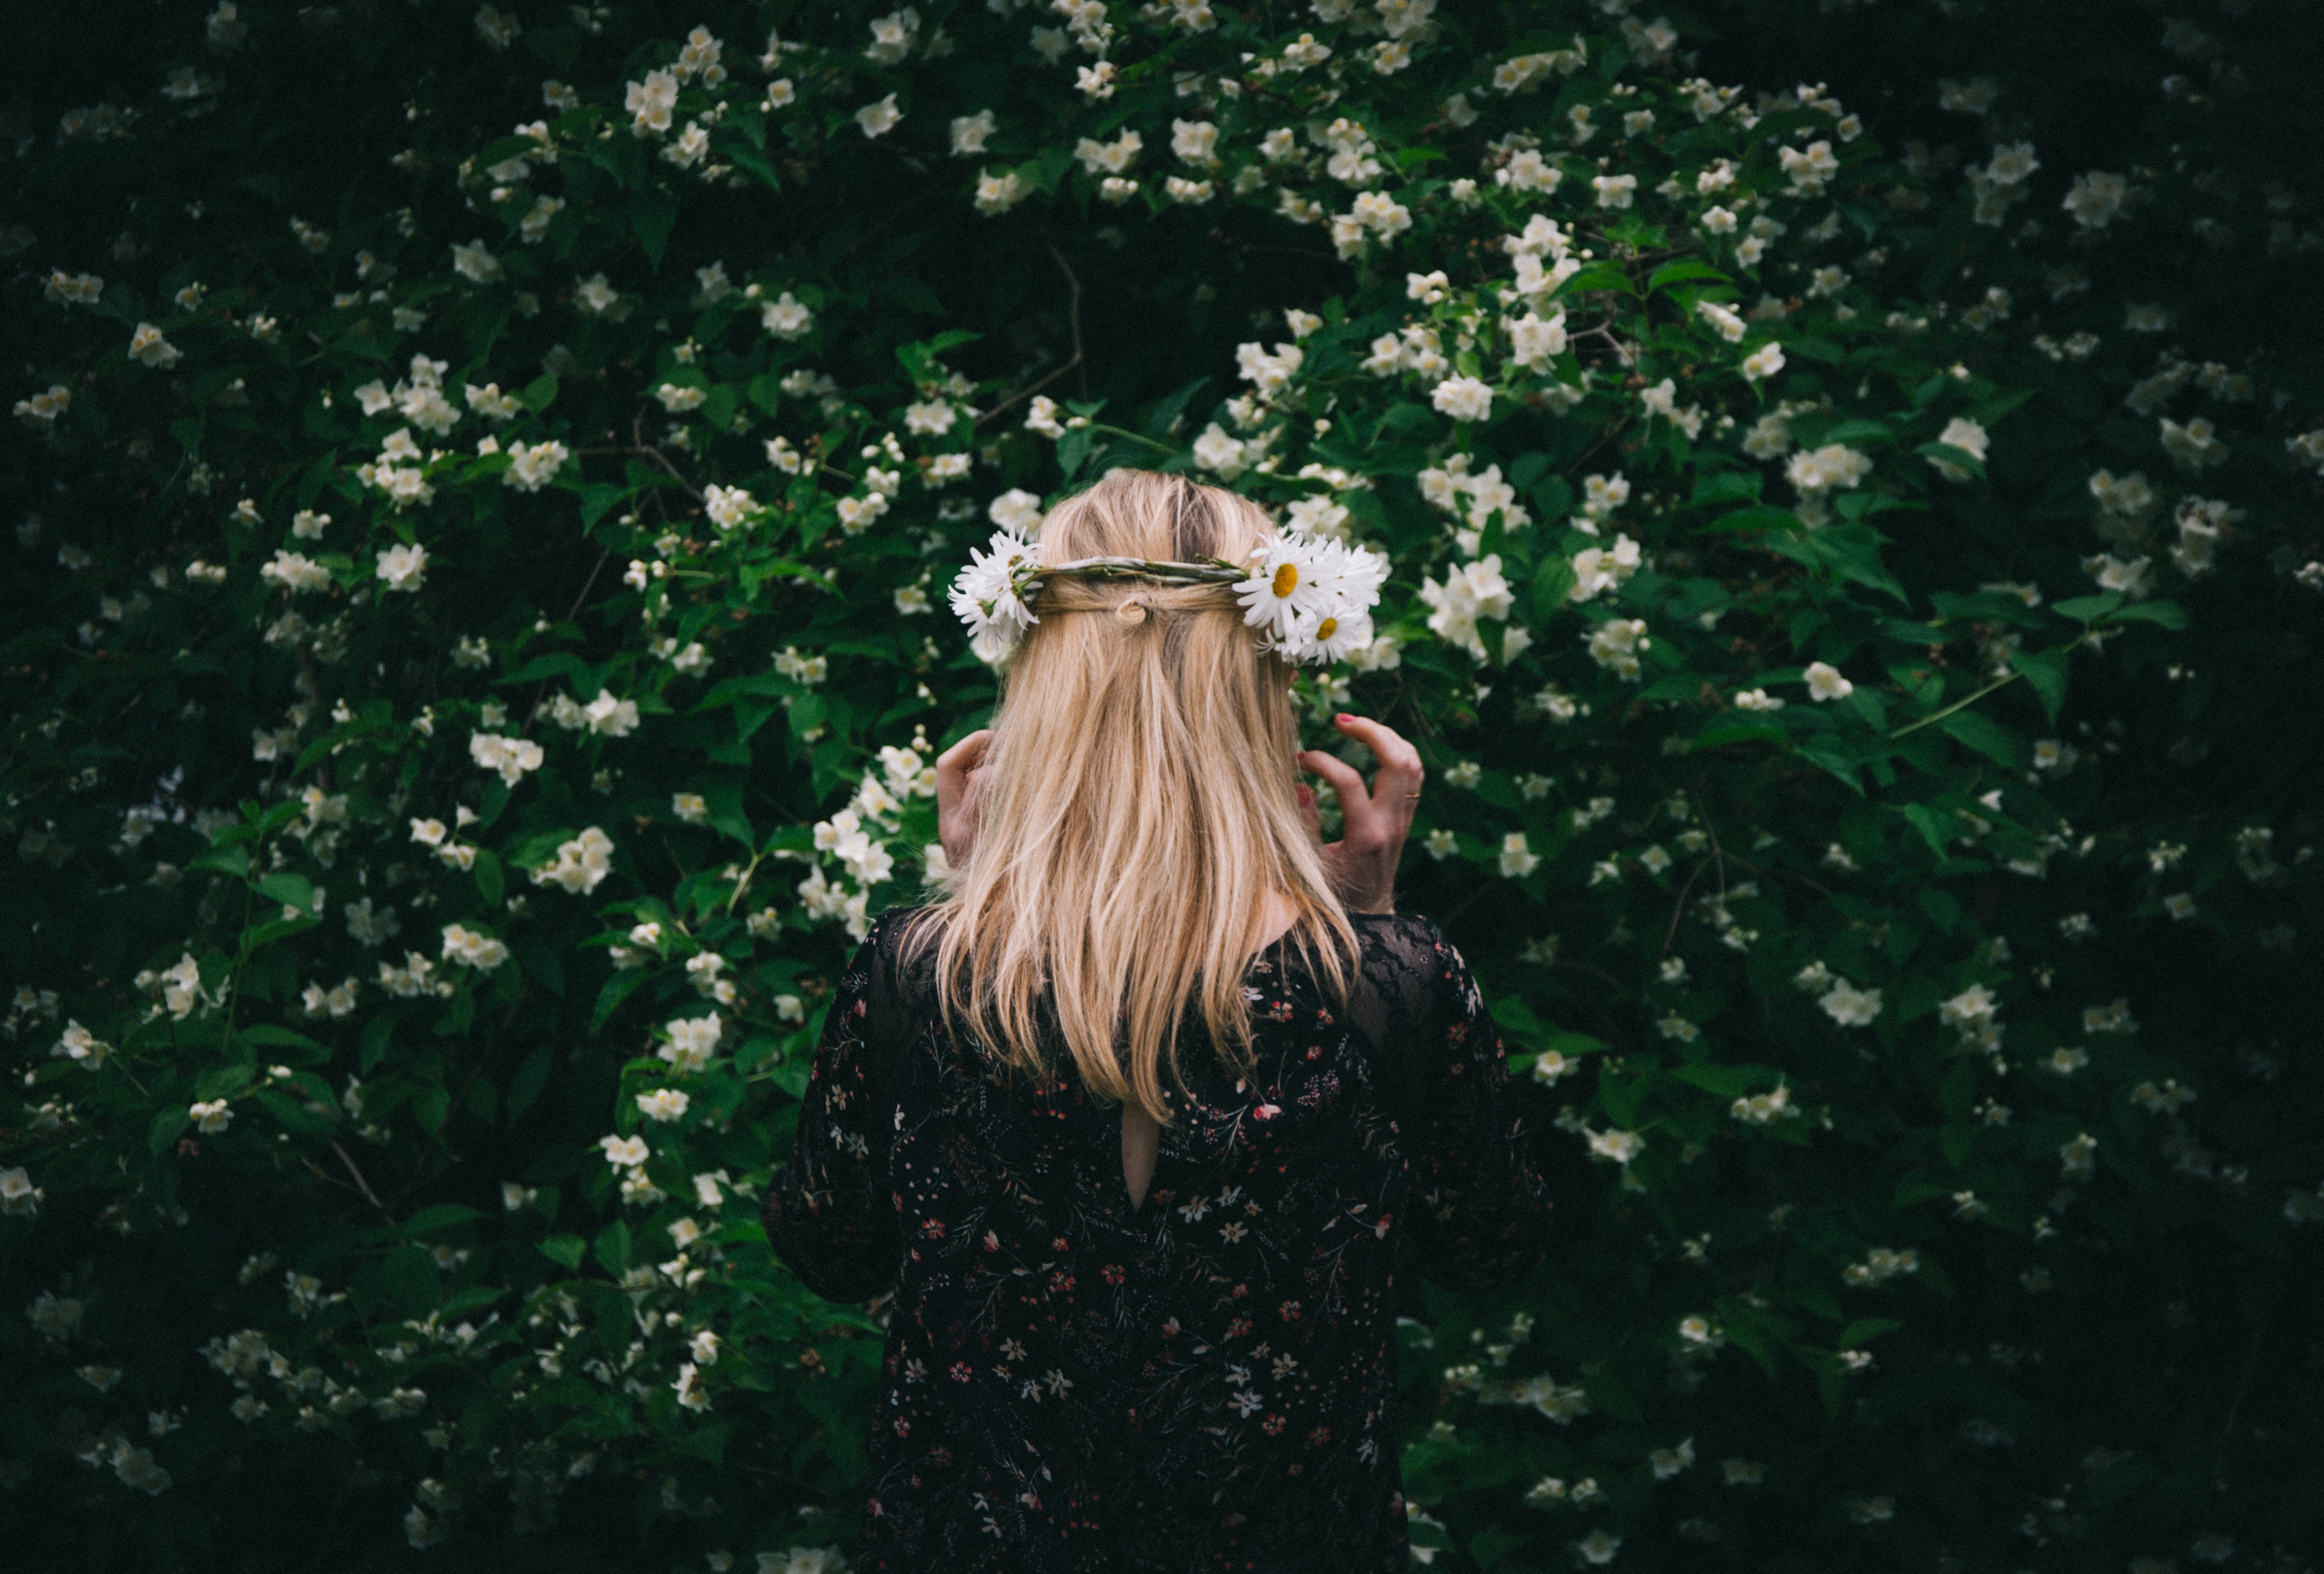
tree, nature, plant, sky, sunlight, flower, spring, darkness, flora, phenomenon, organism, computer wallpaper